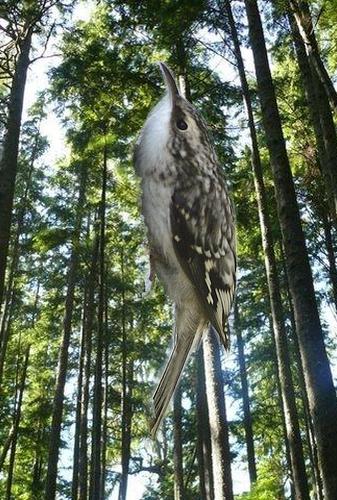
Bird species: Brown_Creeper
Bird type: landbird
Background: land